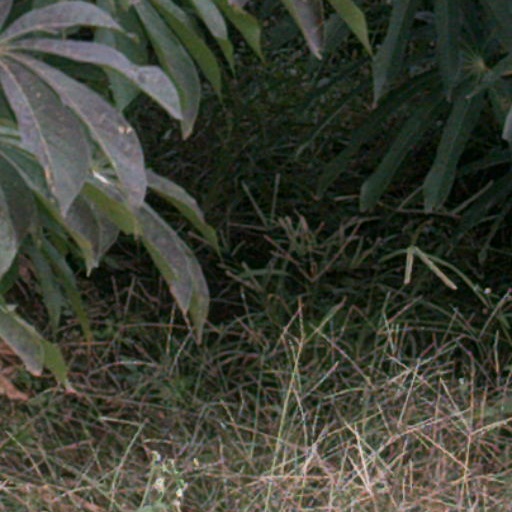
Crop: cassava